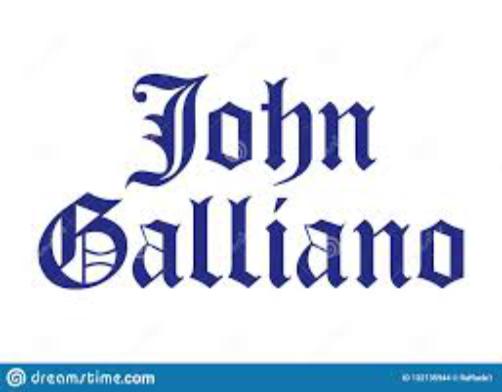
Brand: John Galliano
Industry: Clothes